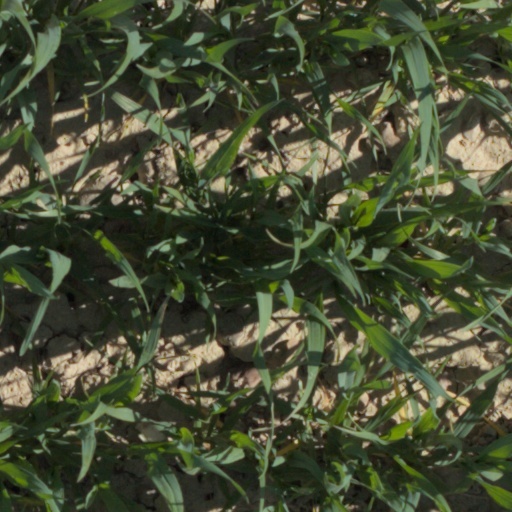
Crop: wheat